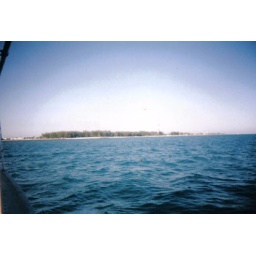
More beautiful blue water in Key West, FL - 4/2002.